Fort Worth Fire Department

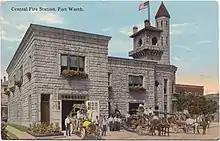
Postcard of Central Fire Station in Fort Worth, undated

In 1872 Fort Worth was incorporated by the Texas Legislature. It experienced rapid growth, later that year, when the plans for the Texas and Pacific Railway were announced. At that time most of the structures in the city were poorly built wooden structures or tents that burned easily. As was customary at the time, these structures were heated by wood stoves or fireplaces. Due to these conditions, large destructive fires were commonplace.